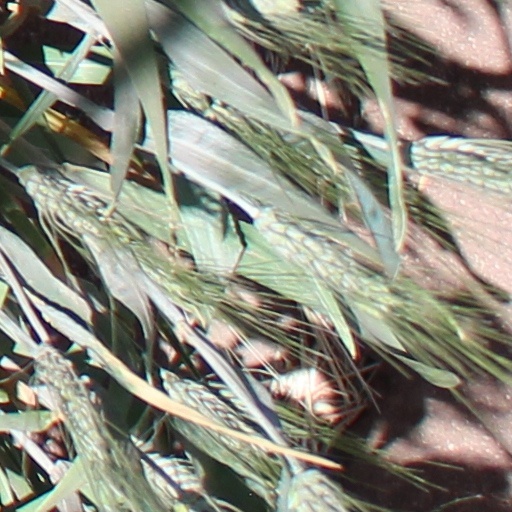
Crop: wheat